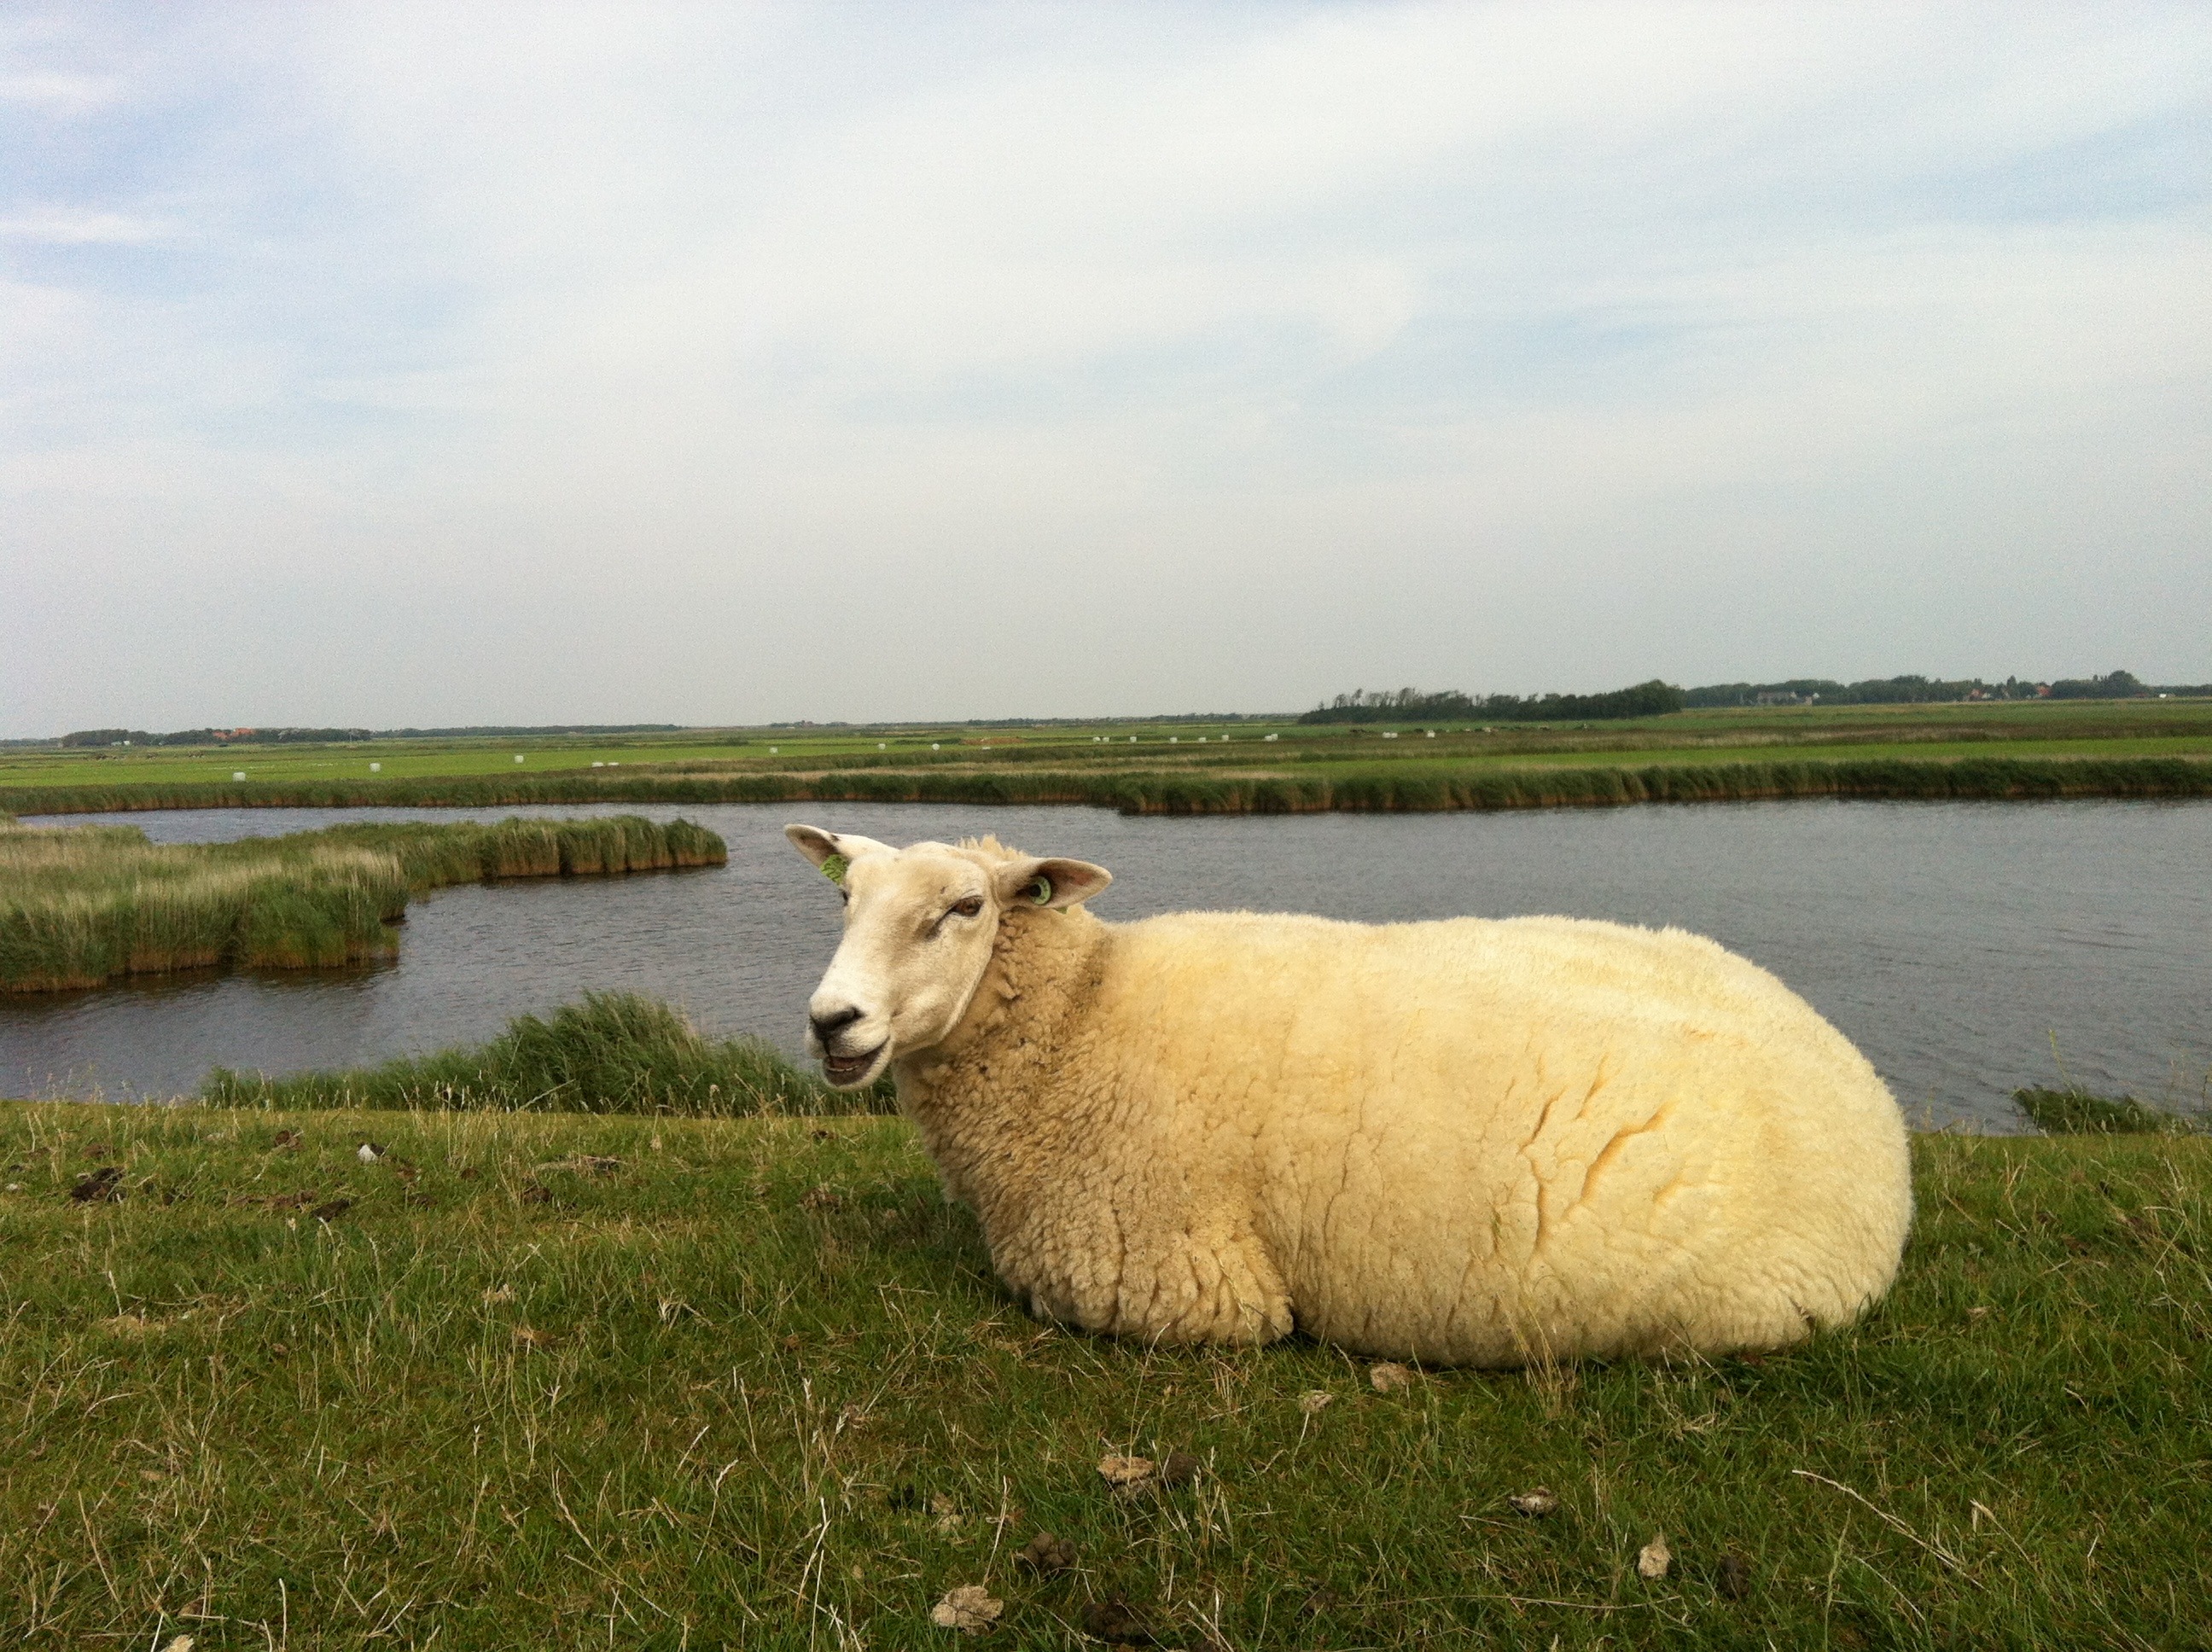
nature, grass, field, meadow, pasture, grazing, sheep, island, mammal, highland, fauna, grassland, sheeps, rural area, ameland, cow goat family, little sheep